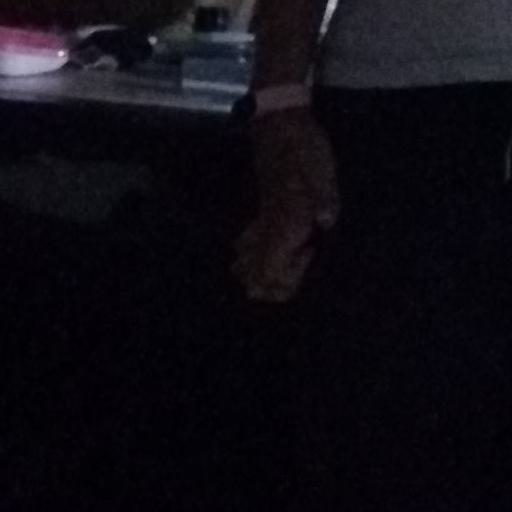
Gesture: no_gesture